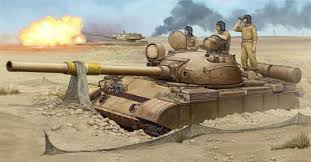
Label: T-62